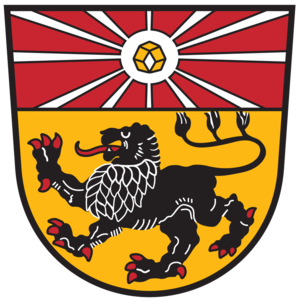
Radenthein est une commune autrichienne du district de Spittal an der Drau en Carinthie. Elle est située dans la région des alpes orientales centrales, au nord-ouest du Lac Millstatt. La municipalité inclut également les communes cadastrales de Döbriach, Kaning, Laufenberg, St. Peter et Tweng.